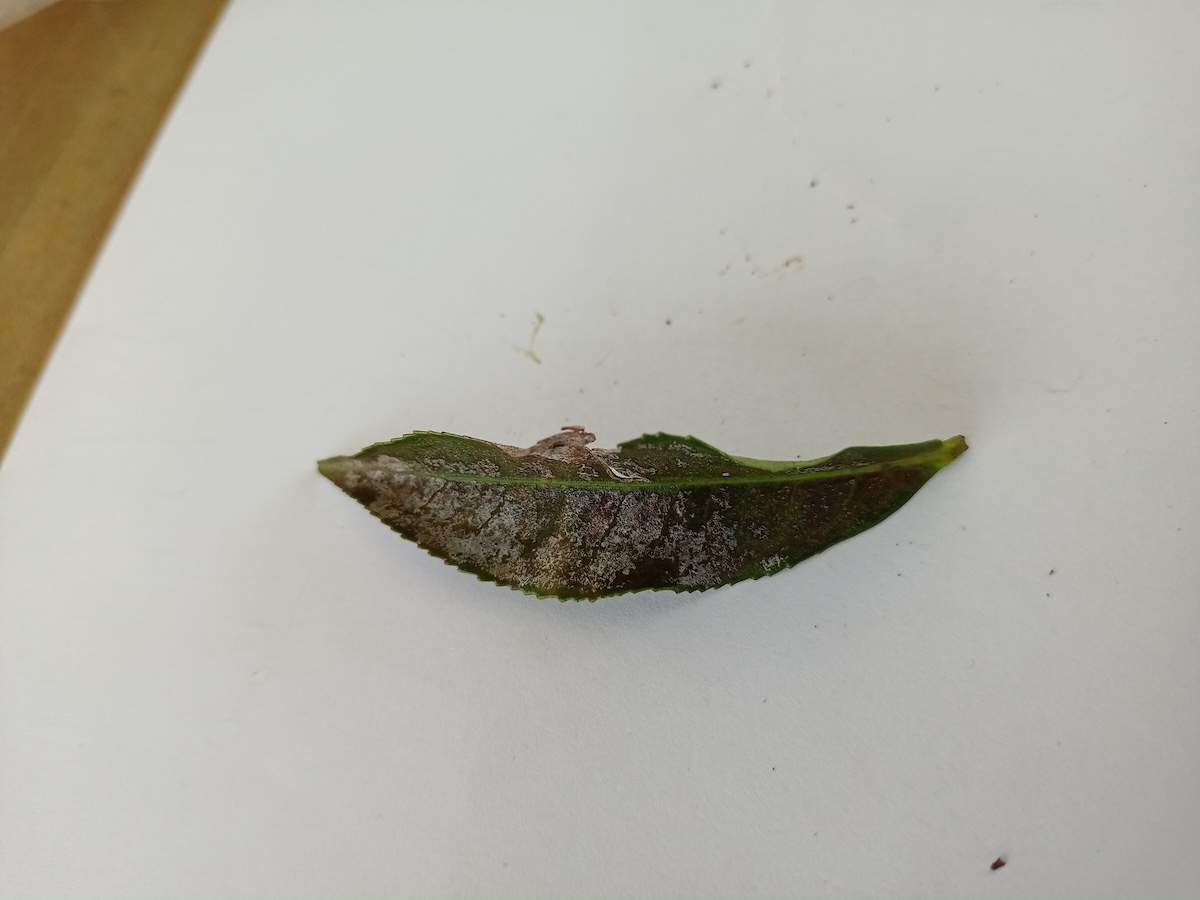
Label: Red spider